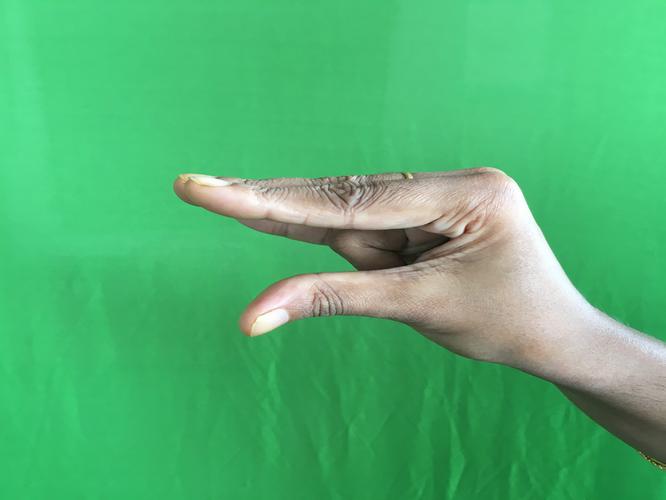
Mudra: Kangulam
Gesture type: single_hand